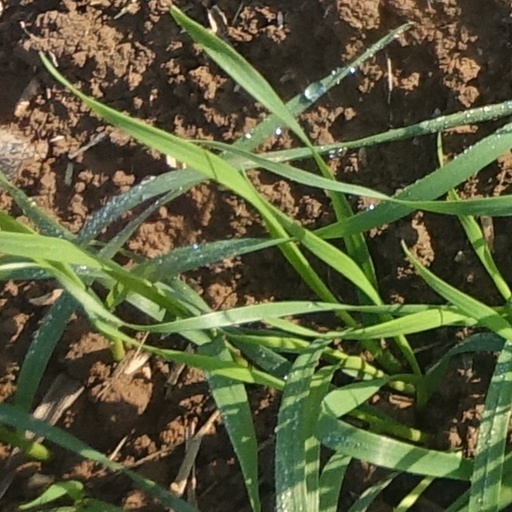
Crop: wheat